Royal Westminster Regiment

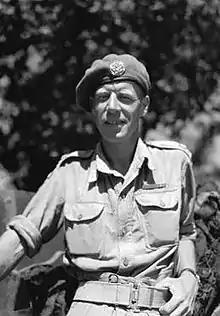
Major Jack Mahony, VC, OC "A" Coy, The Westminster Regiment (Motor) at the Battle of the Melfa River (Photo from The Royal Westminster Regiment)

On May 11, 1944, the attack on the Gustav Line and the Hitler Line commenced with the Westminsters and the 5th Armoured Division forming the exploitation force, hoping to break into the Liri Valley and the assault on Rome. The advance through the Liri valley included the Westminster's most famous action, the assault water crossing at the Melfa River. The Officer Commanding, "A" Company at the Battle of the Melfa River, Major Jack Mahony, was awarded the Victoria Cross for his gallantry and leadership under fire during that action fought in conjunction with the tanks of Lord Strathcona's Horse (Royal Canadians). This action cemented a friendship between the two regiments that has endured since the Second World War.